CTV 2

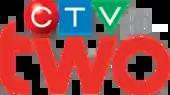

After relaunching as A-Channel, the system shifted towards a more traditional mix, including game shows and more traditional U.S. sitcoms and dramas while retaining airings of library of programming from Citytv and its parent CHUM. Some of the American shows aired during this era included "Supernanny", "America's Funniest Home Videos", "Smallville", "The Ellen DeGeneres Show" and "Wheel of Fortune", as well as "Tonight" and "Late Night". Notable Canadian shows include "" and "CityLine". A few original productions, such as "11 Somerset" and "Charlie Jade", have aired on A-Channel. The drama series "Missing" was carried over from the former Craig Media-owned A-Channel (now Citytv) stations. Following the acquisition by CTVglobemedia, CTV would occasionally bump one of its programs over to A-Channel to make room for a different show; during the summer, A-Channel would often carry repeats of CTV series, freeing up CTV to carry original programming.